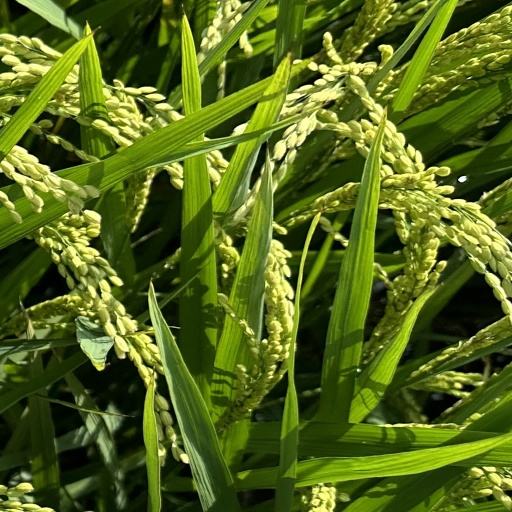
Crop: rice